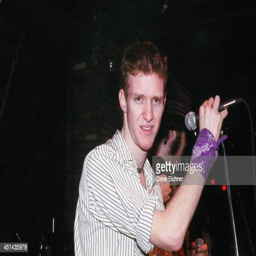
singer of person performs on stage at the nightclub